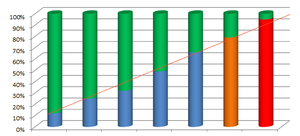
Graphique d'évolution d'une ressource dans le temps avec droite de tendance de saturation de la capacité
La gestion de la capacité est un enjeu majeur des directions informatiques qui ont mis en place une gestion des services.